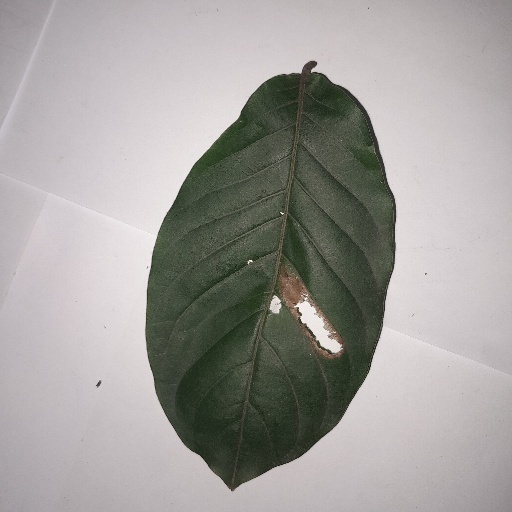
Species: HariTaki
Leaf condition: Bacterial Spot